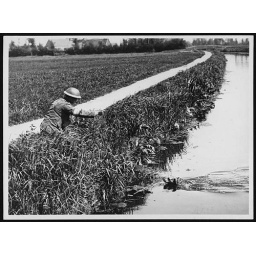
War messenger dog in the front area swimming across a canal to reach its master and deliver a message